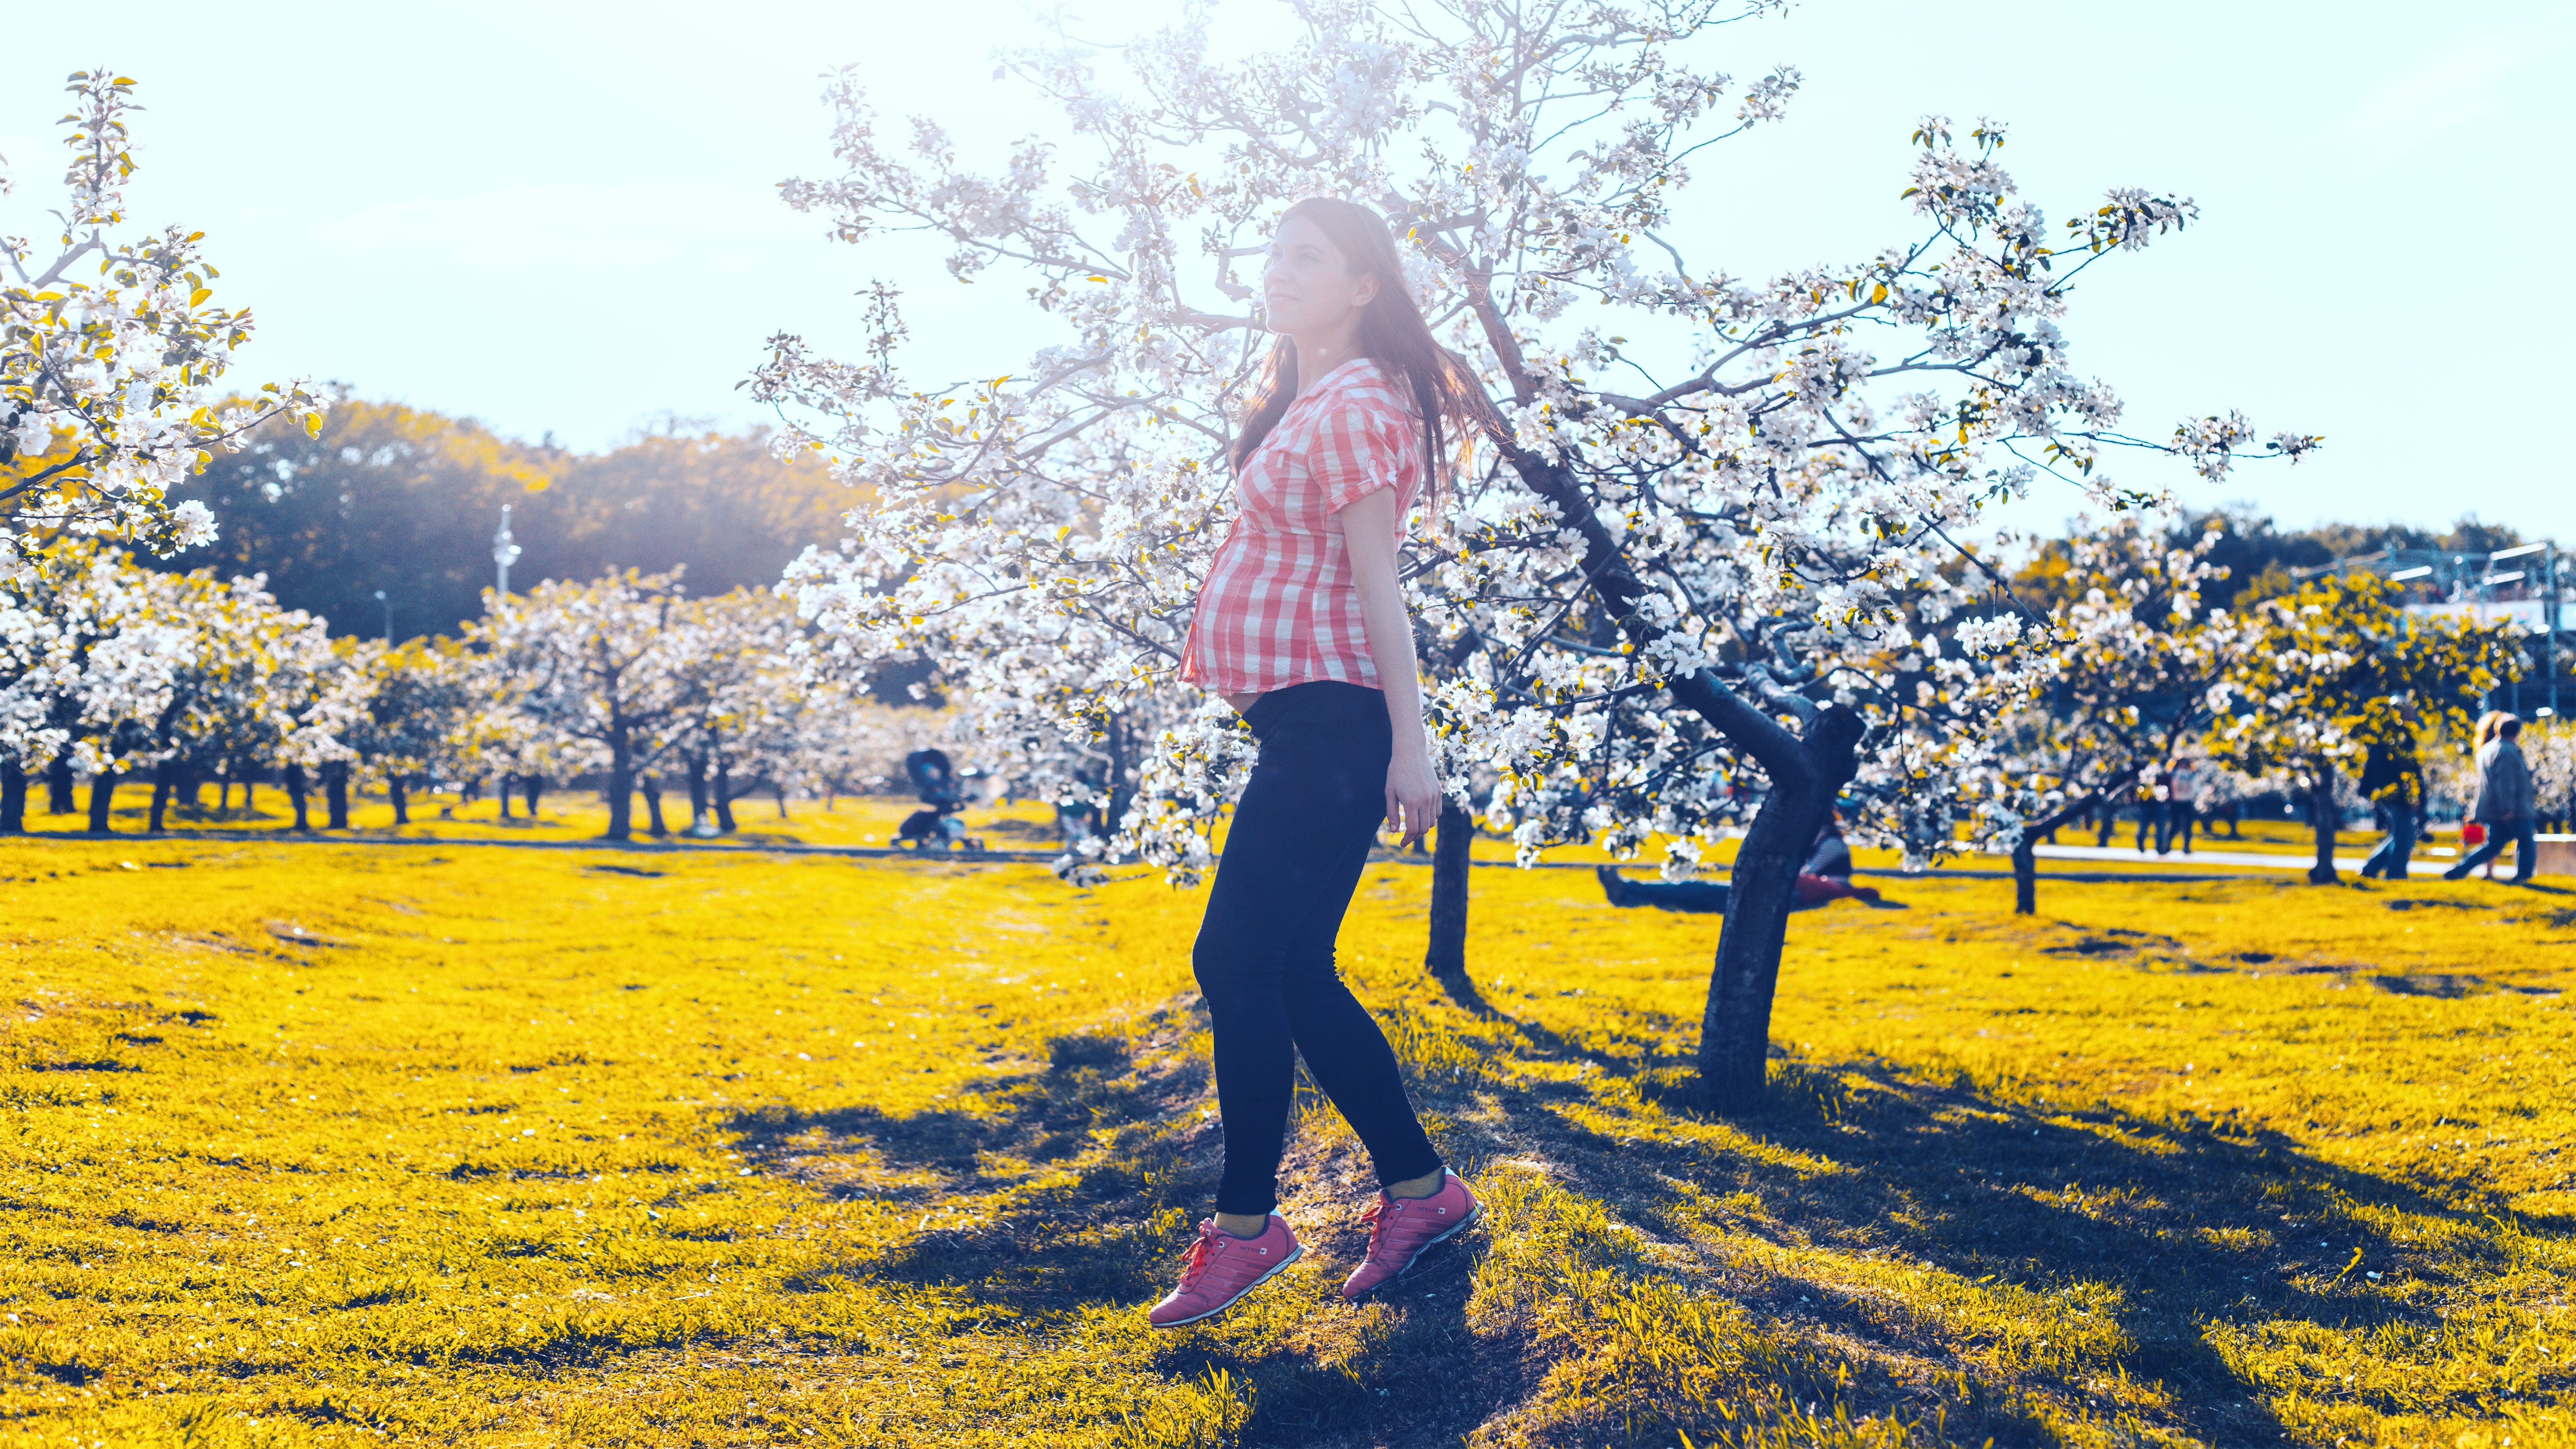
tree, plant, girl, woman, field, meadow, sunlight, flower, kid, female, love, model, spring, birch, autumn, park, yellow, season, mom, pregnancy, posing, family, girls, happiness, pregnant, belly, beauty, joy, moscow, russia, photoshoot, femininity, tenderness, flowering plant, stand by, children photographer, family photo, i will mother, having a baby, expectant mother, soon mom, waiting for the miracle of birth, dad and mom, tummies, in anticipation of the, land plant